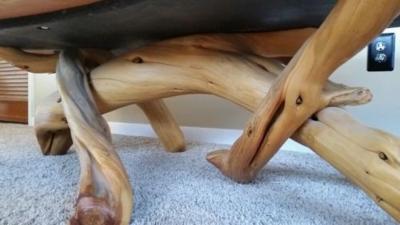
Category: table